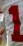
Number: 1